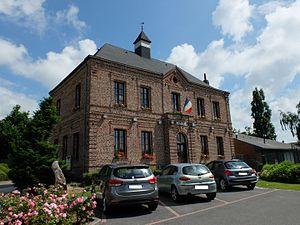
Vue de la mairie d'Estrées, dans le Nord.
Estrées est une commune française, située dans le département du Nord en région Hauts-de-France.